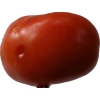
Label: tomato